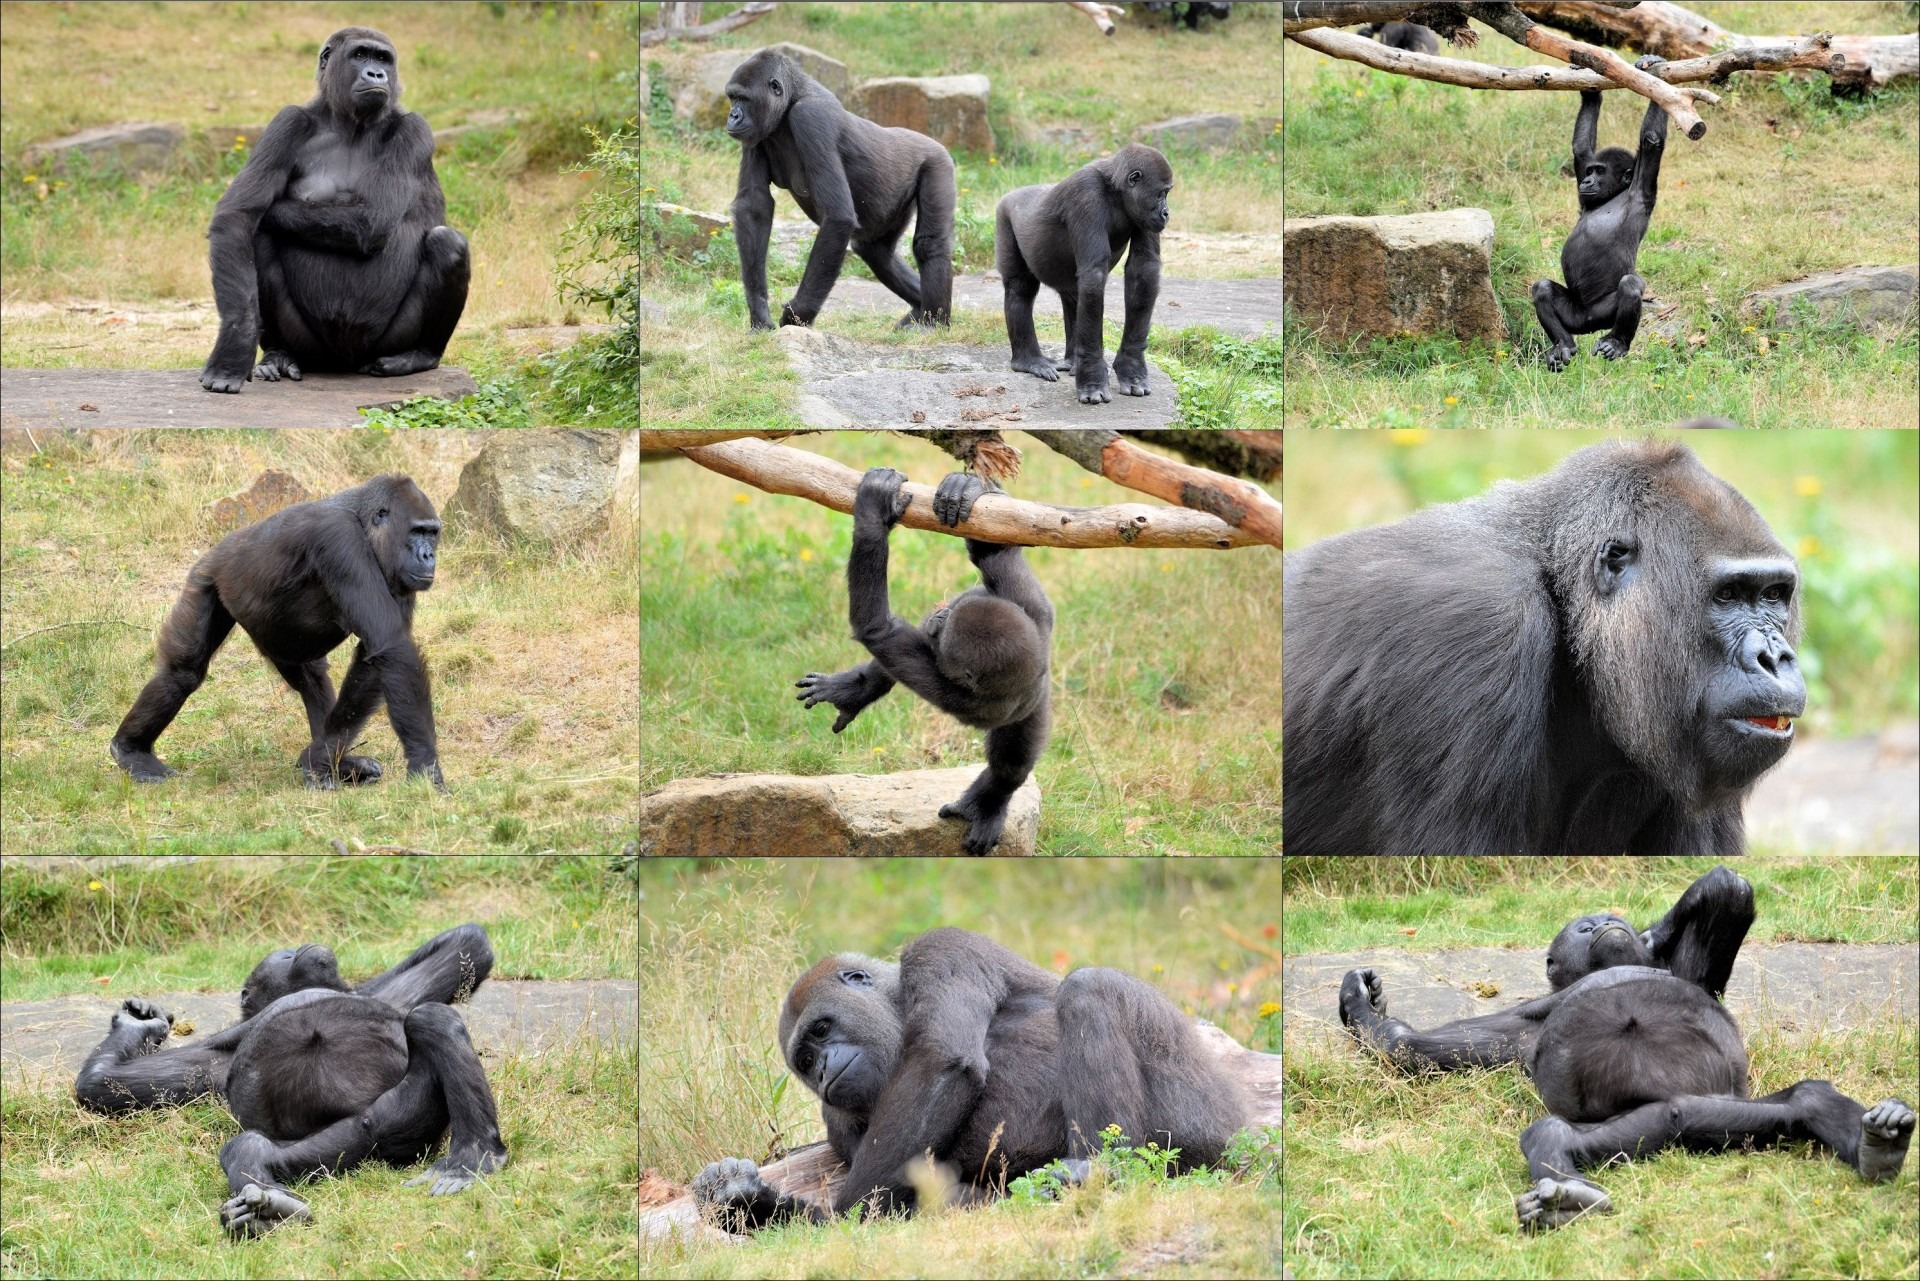
nature, wilderness, animal, wildlife, wild, environment, mammal, monkey, fauna, primate, gorilla, chimpanzee, outdoors, zoology, ape, vertebrate, collage, species, safari, western gorilla, great ape, common chimpanzee